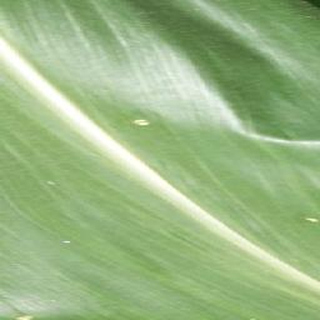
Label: healthy_corn